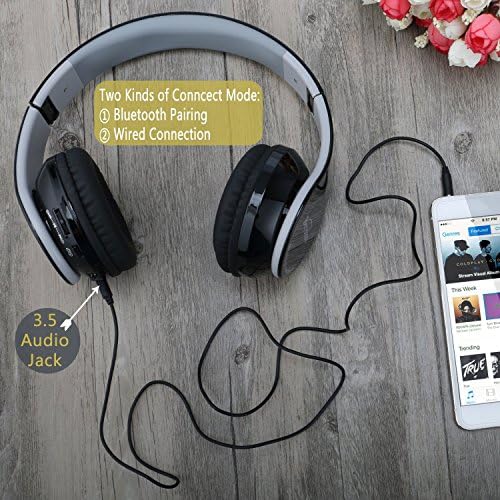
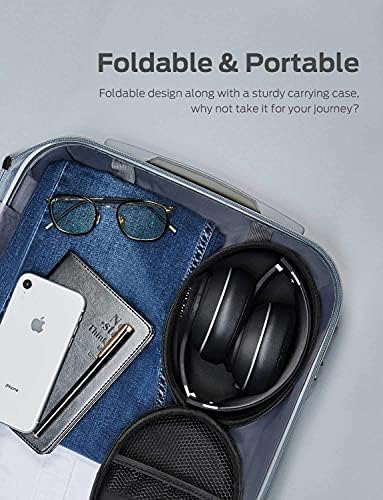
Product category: headphones
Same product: no